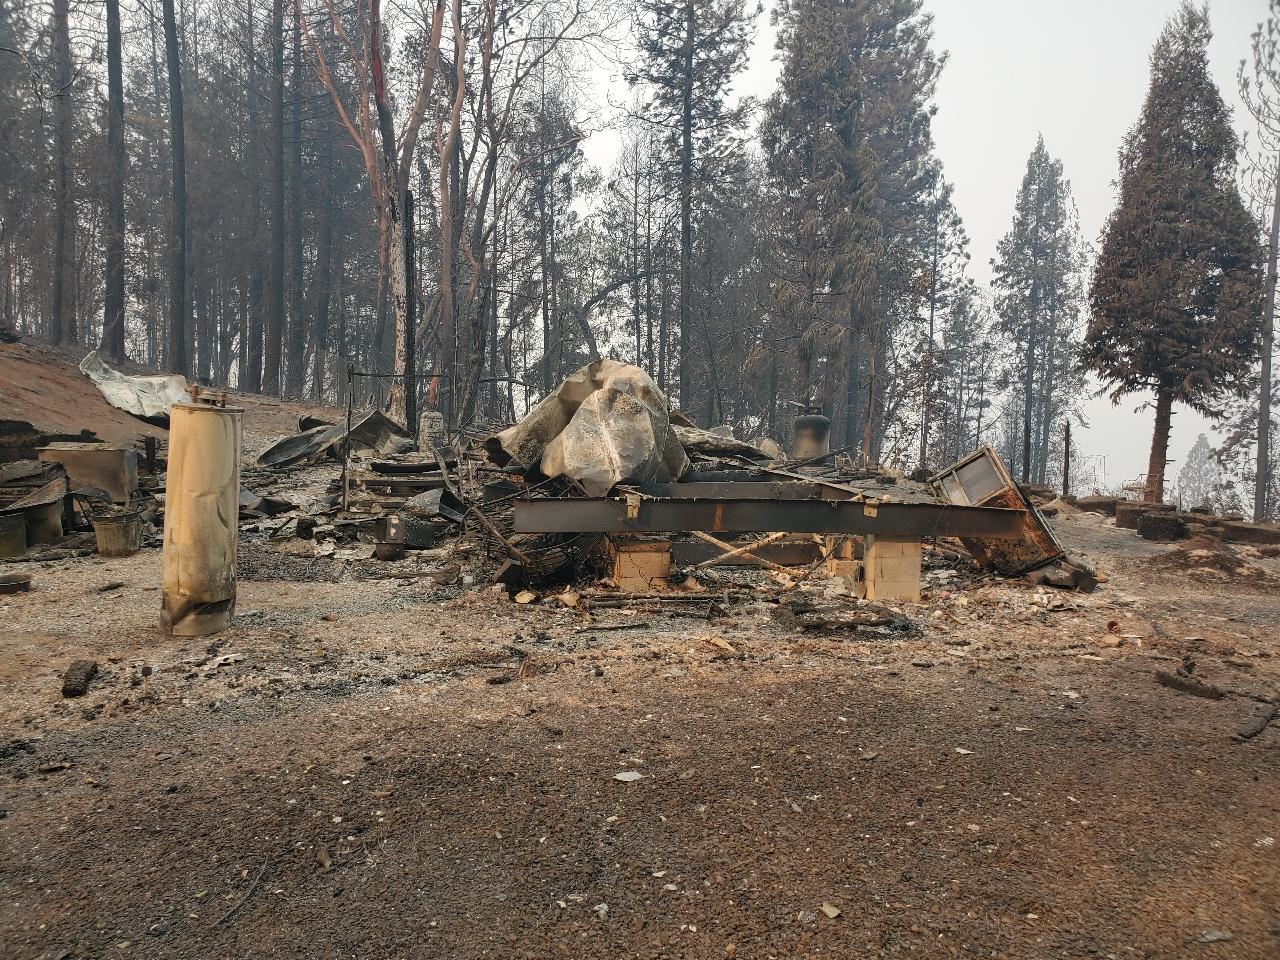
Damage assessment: destroyed